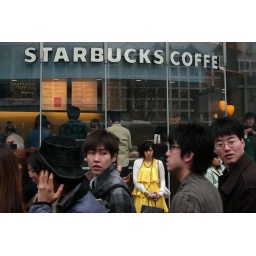
the girl in yellow